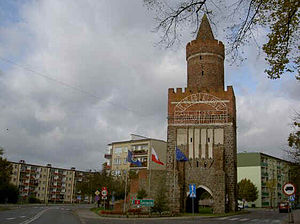
Gryfino
Gryfino er en by i det vestlige Polen, i zachodniopomorskie voivodskab. Gryfino er hovedsæde for amtet Powiat gryfiński. Gryfino ligger ved floden Oder tæt på Szczecin.